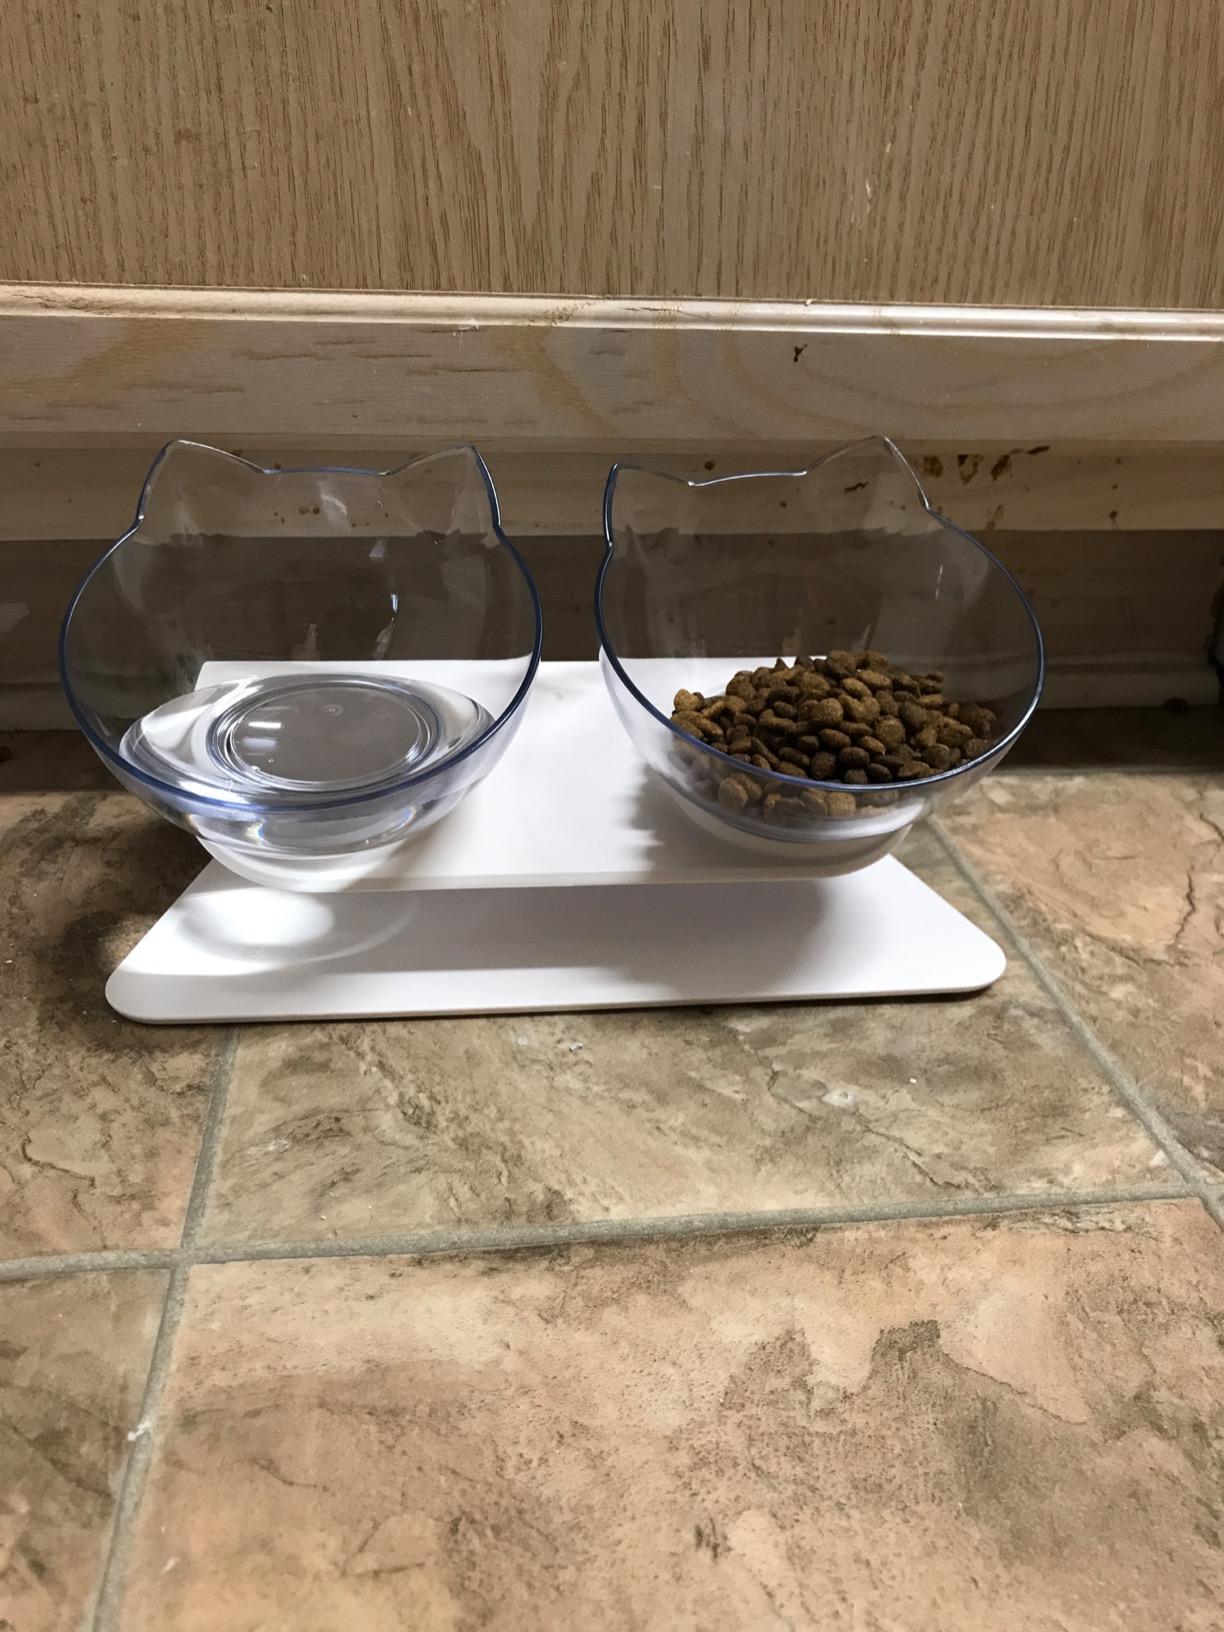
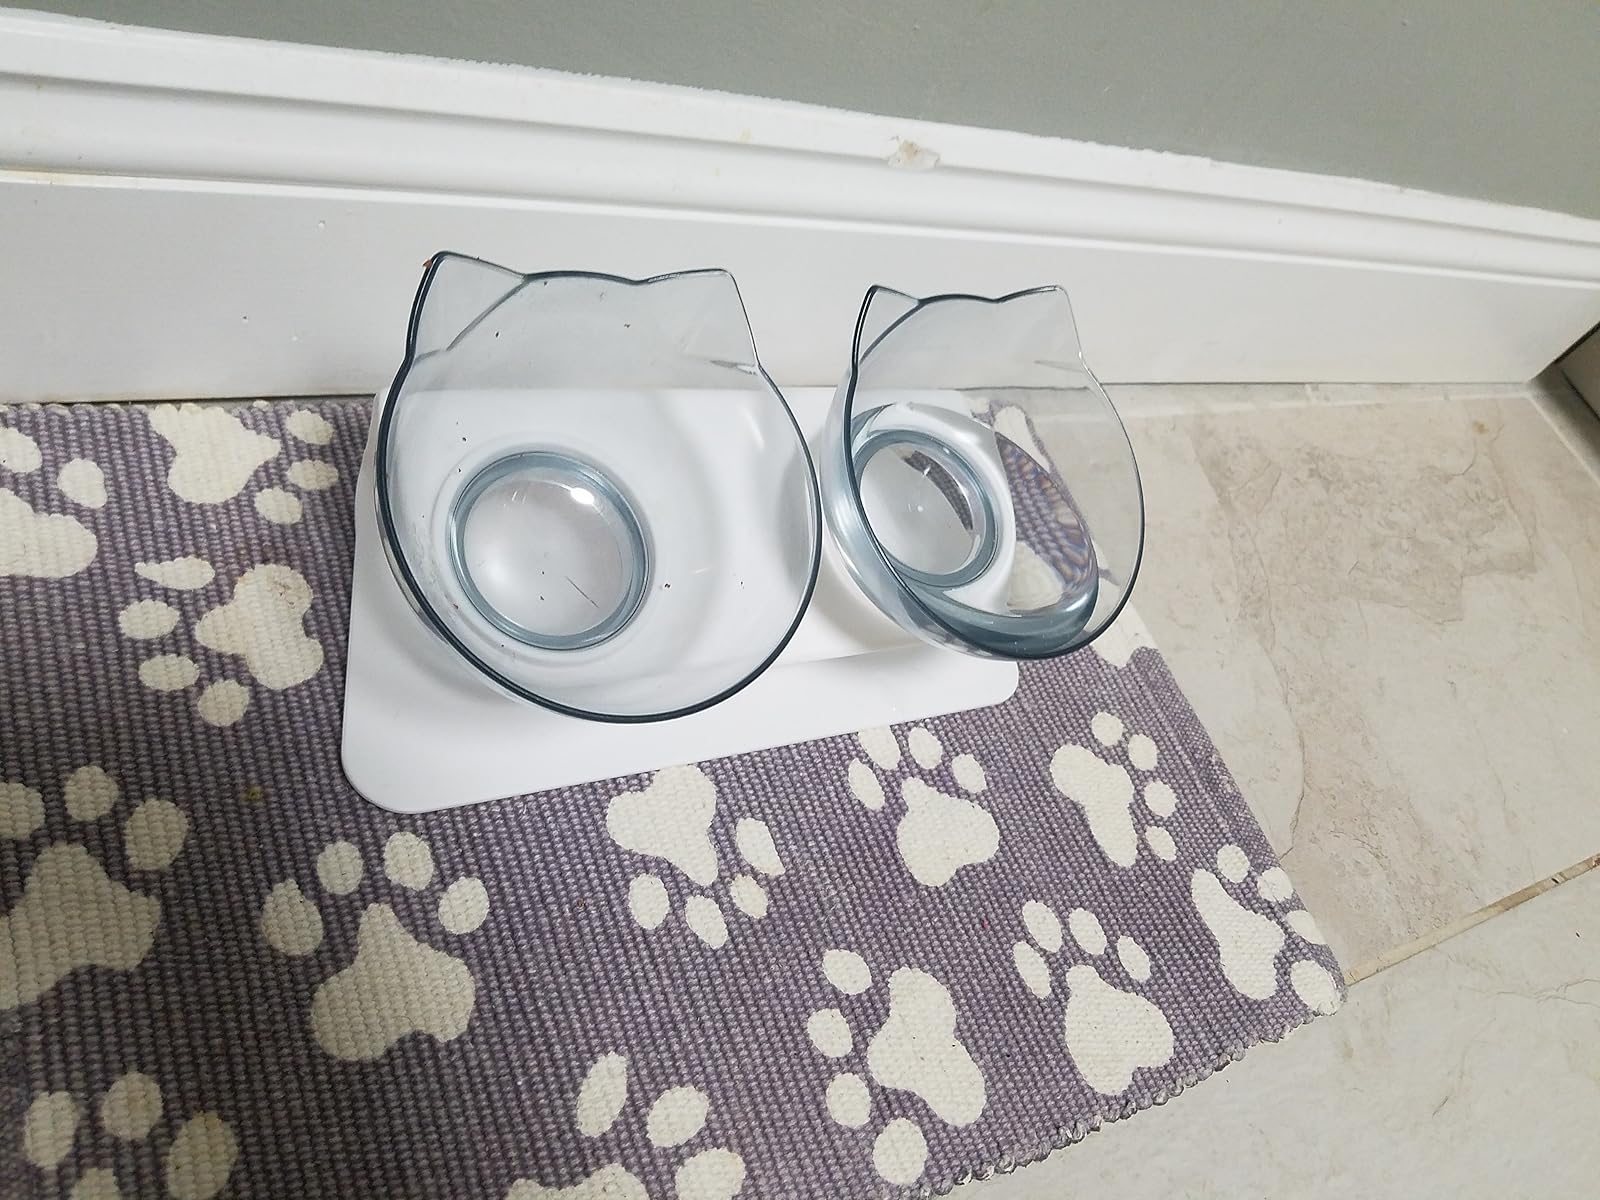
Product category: items_bowl
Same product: yes